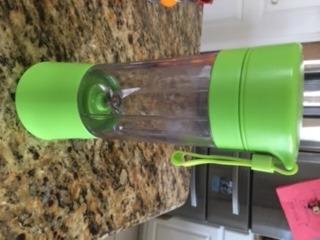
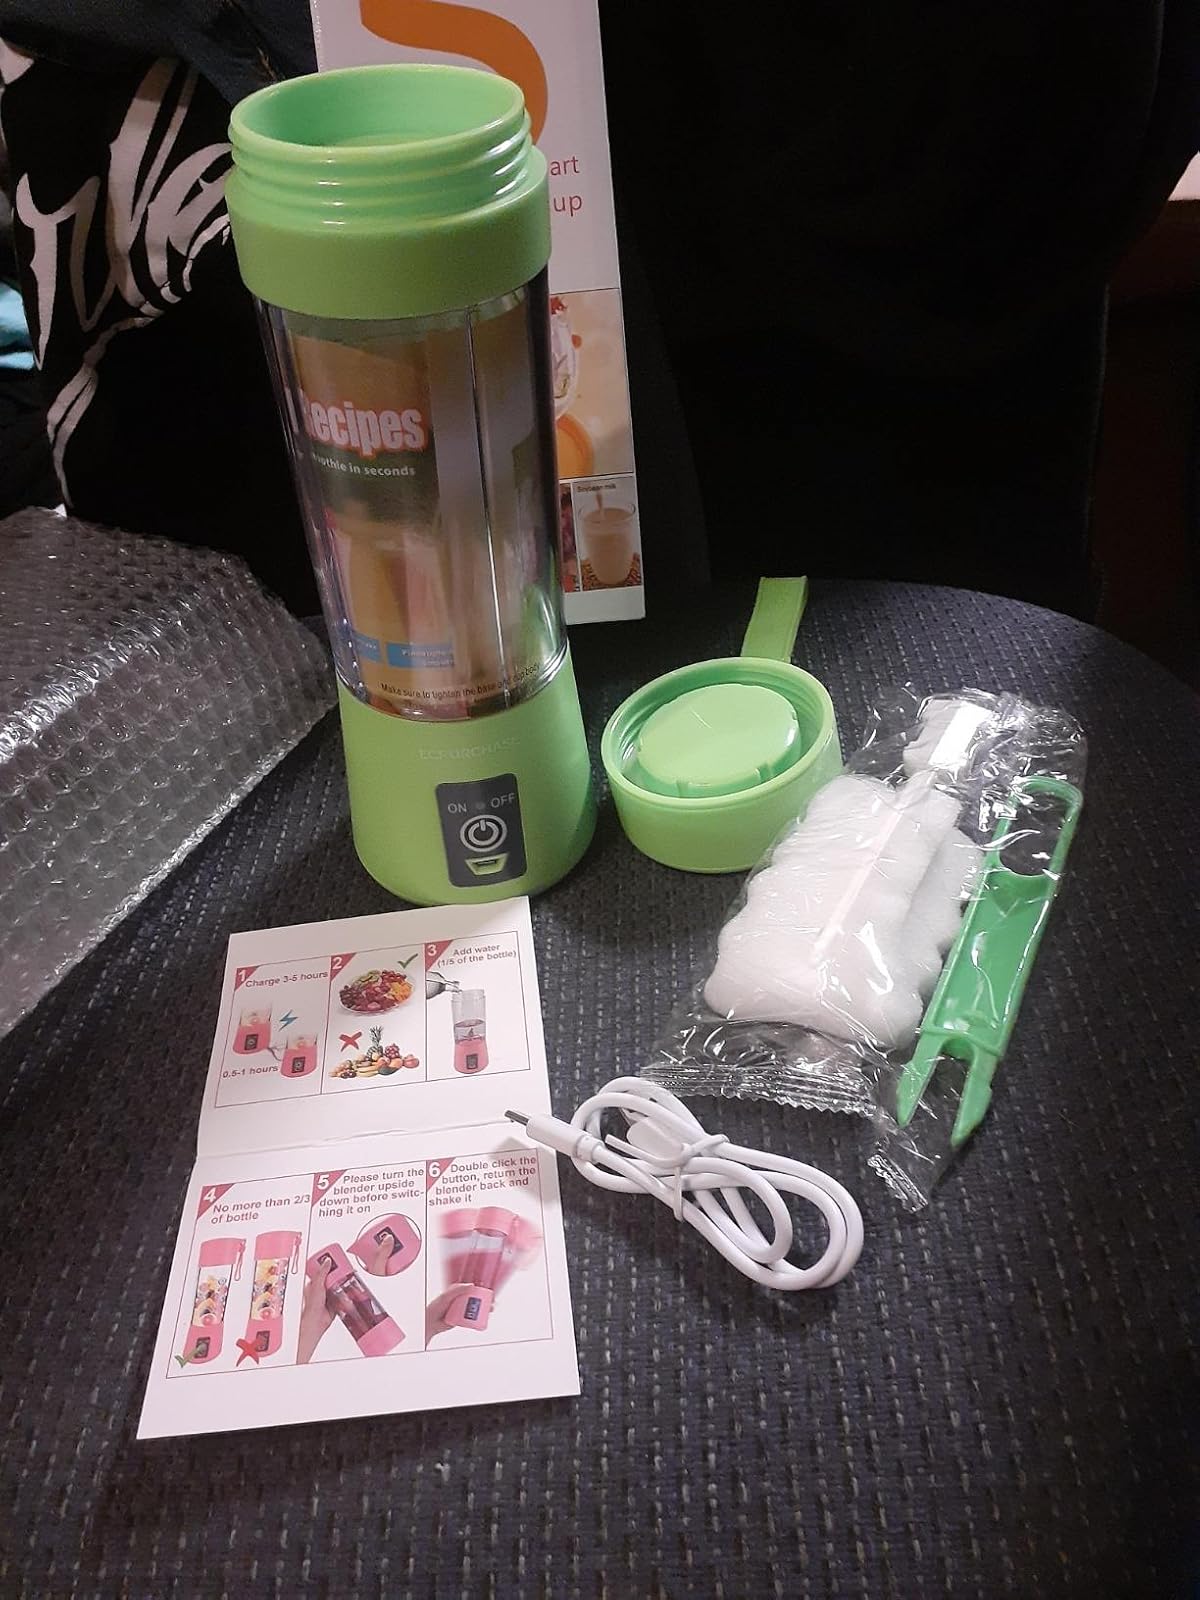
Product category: items_blender
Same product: yes